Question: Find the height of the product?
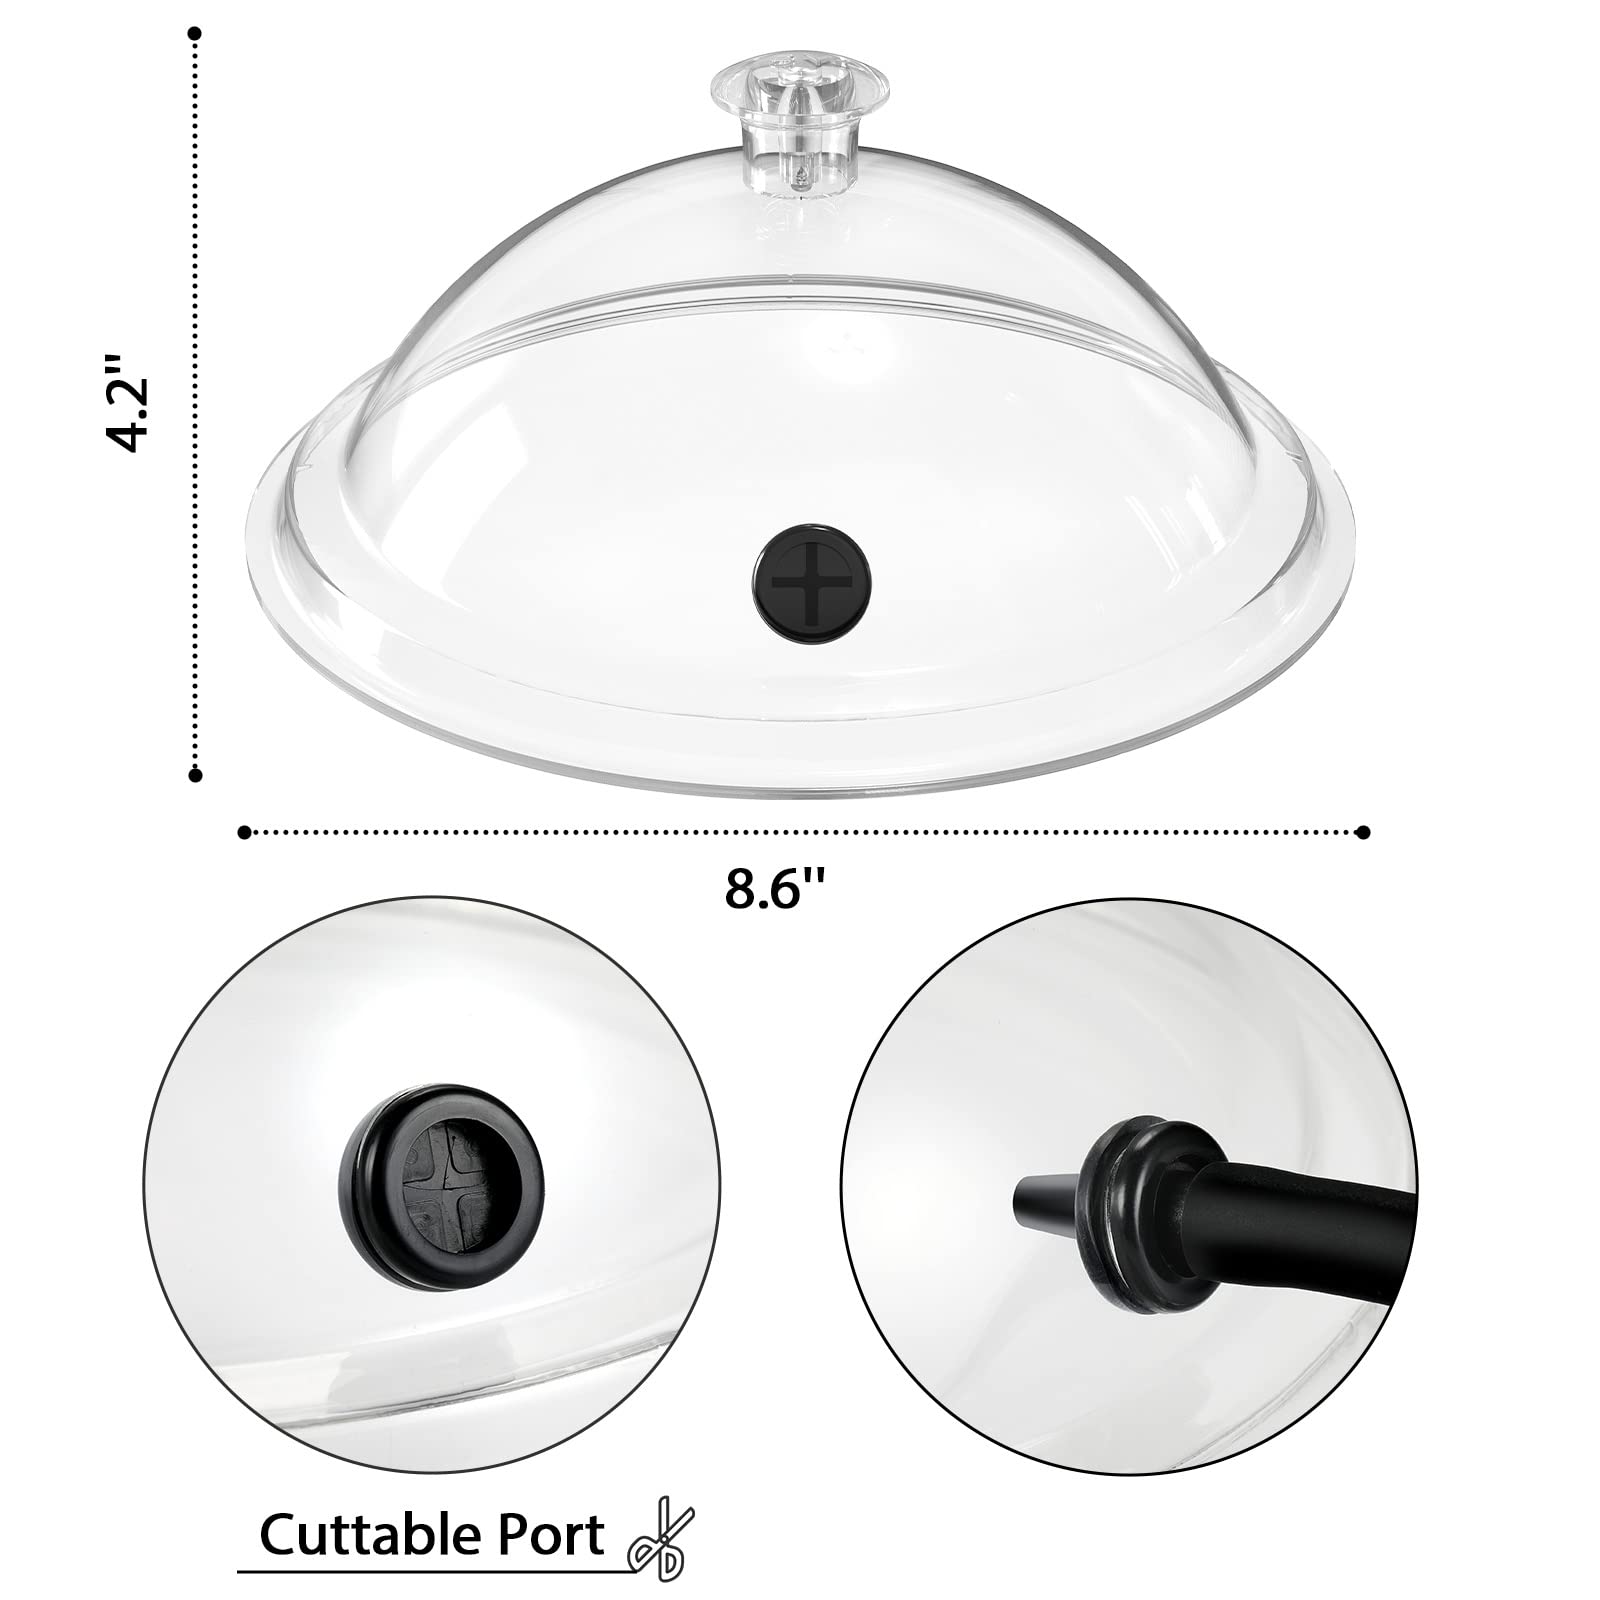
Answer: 4.2 inch